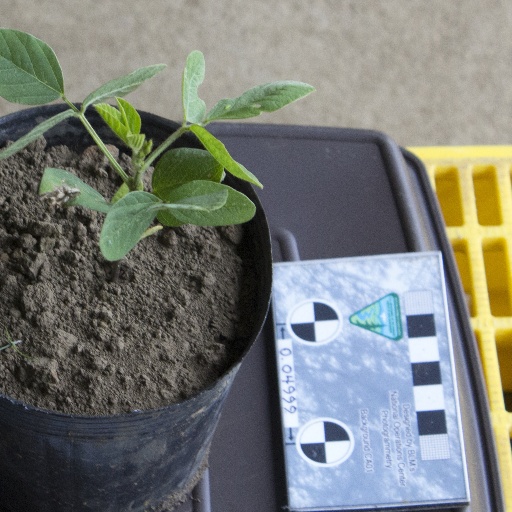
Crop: soybean